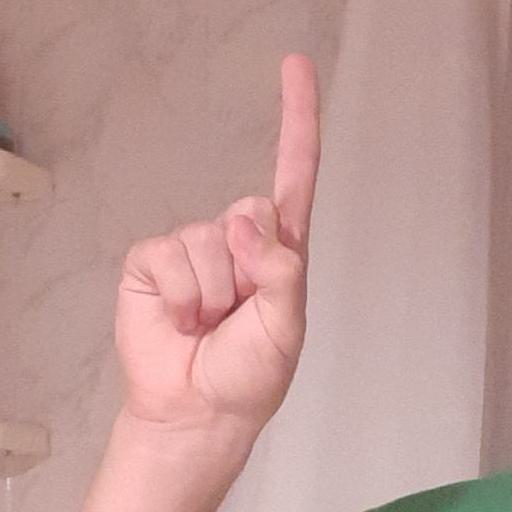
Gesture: one